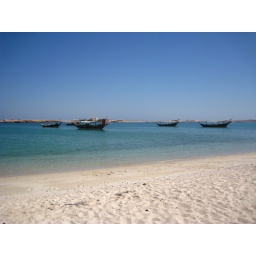
Wooden boats in blue sea under blue sky. White sand.